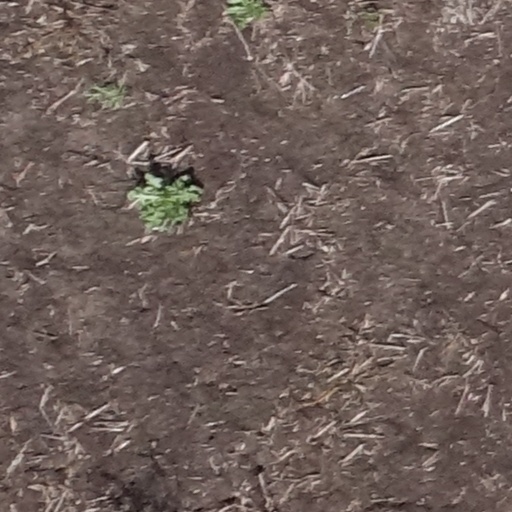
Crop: sorghum